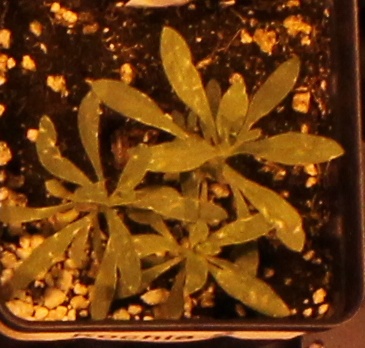
Label: Kochia